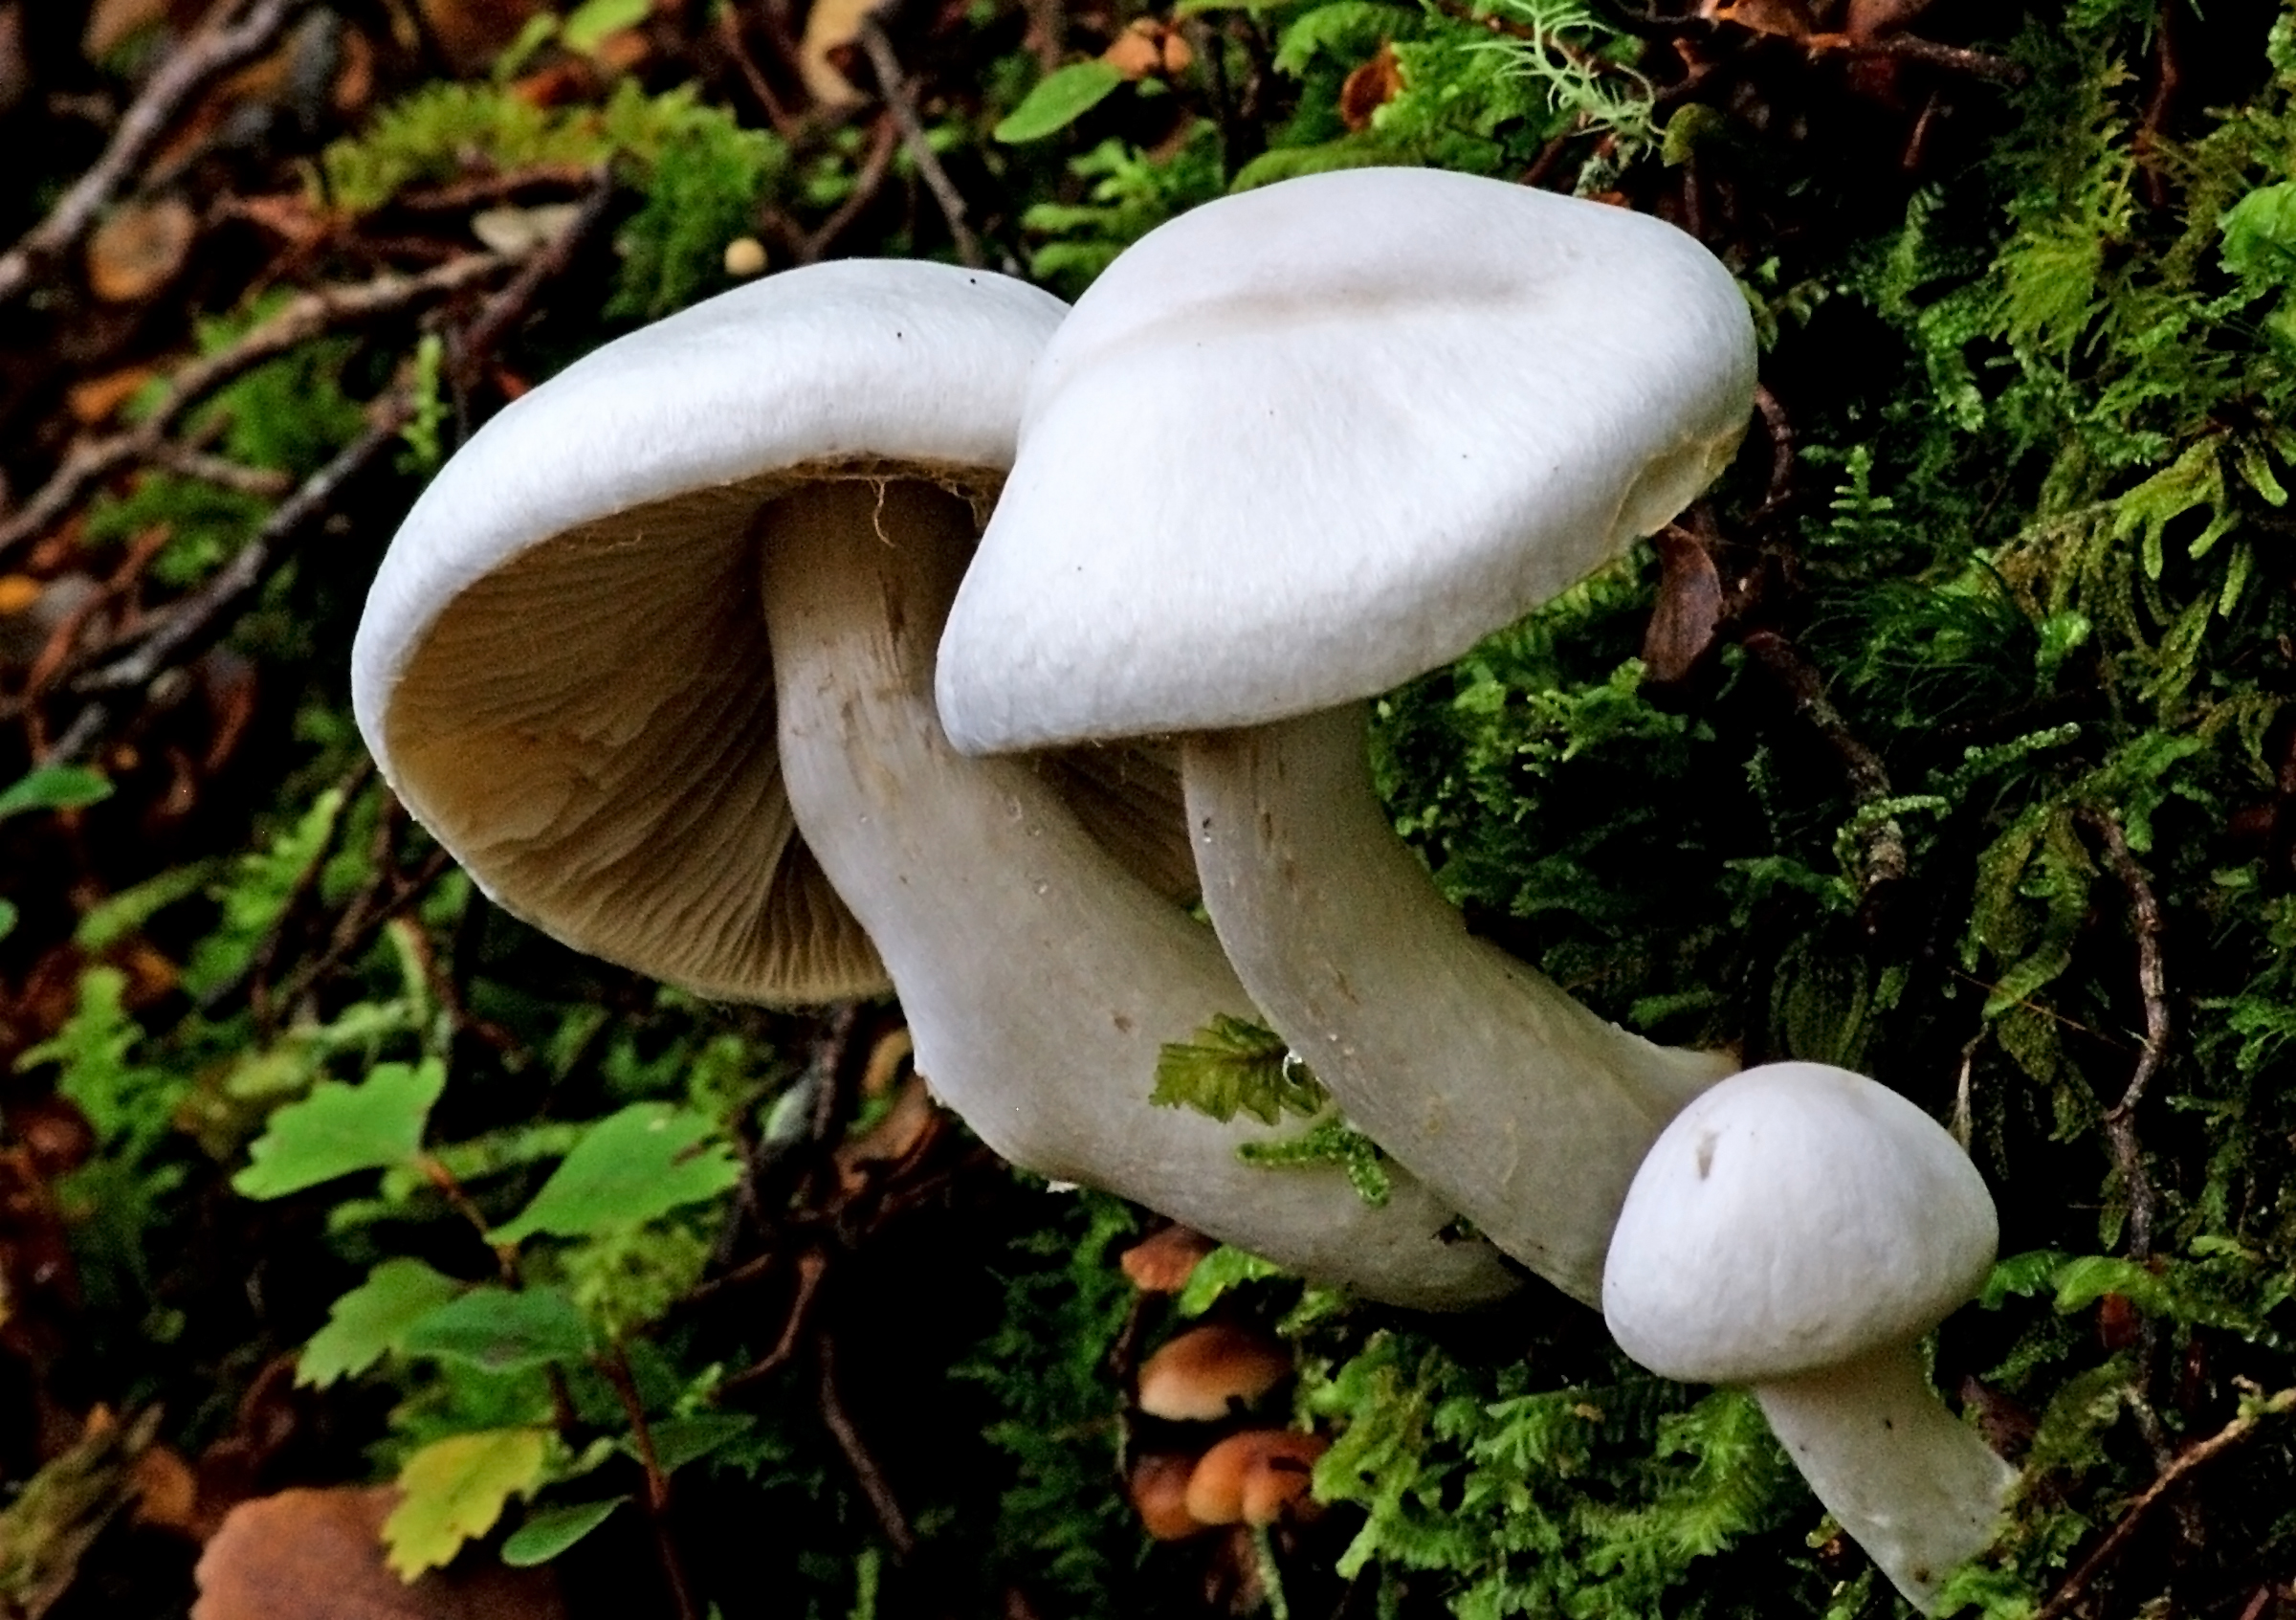
nature, forest, botany, mushroom, fauna, fungus, fungi, mushrooms, newzealand, woodland, sonydslra300, forrestfloor, tamron1750mm, agaric, bolete, agaricus, matsutake, oyster mushroom, edible mushroom, medicinal mushroom, agaricomycetes, agaricaceae, champignon mushroom, penny bun, pleurotus eryngii